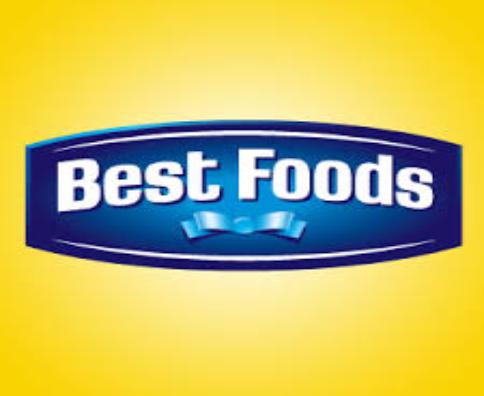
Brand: Best Foods
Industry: Food